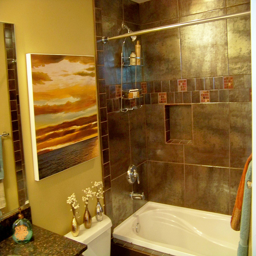
A white bath tub sitting inside of a bathroom.
Bathroom with copper style tile tub surround and nice art.
A bathroom with a painting next to a bathtub.
A bathroom with shiny walls inside the shower/bathtub
this bathroom has a painting on the wall